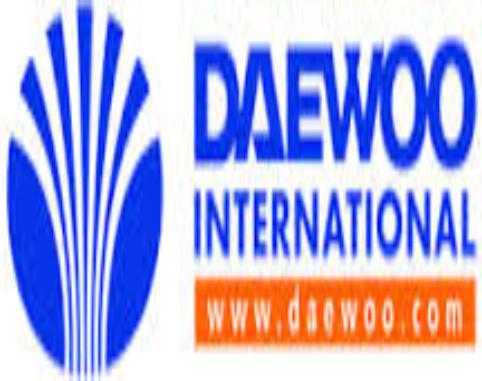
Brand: Daewoo
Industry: Transportation